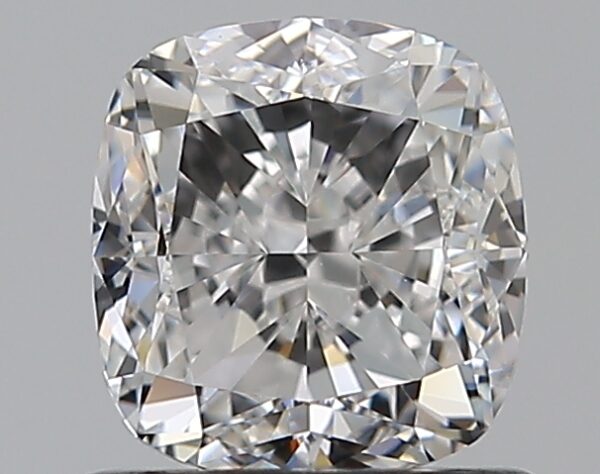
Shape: cushion
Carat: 0.91
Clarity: VVS1
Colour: D
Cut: VG
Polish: EX
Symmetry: EX
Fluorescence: F
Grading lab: GIA
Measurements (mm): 5.45 x 5.12 x 3.66